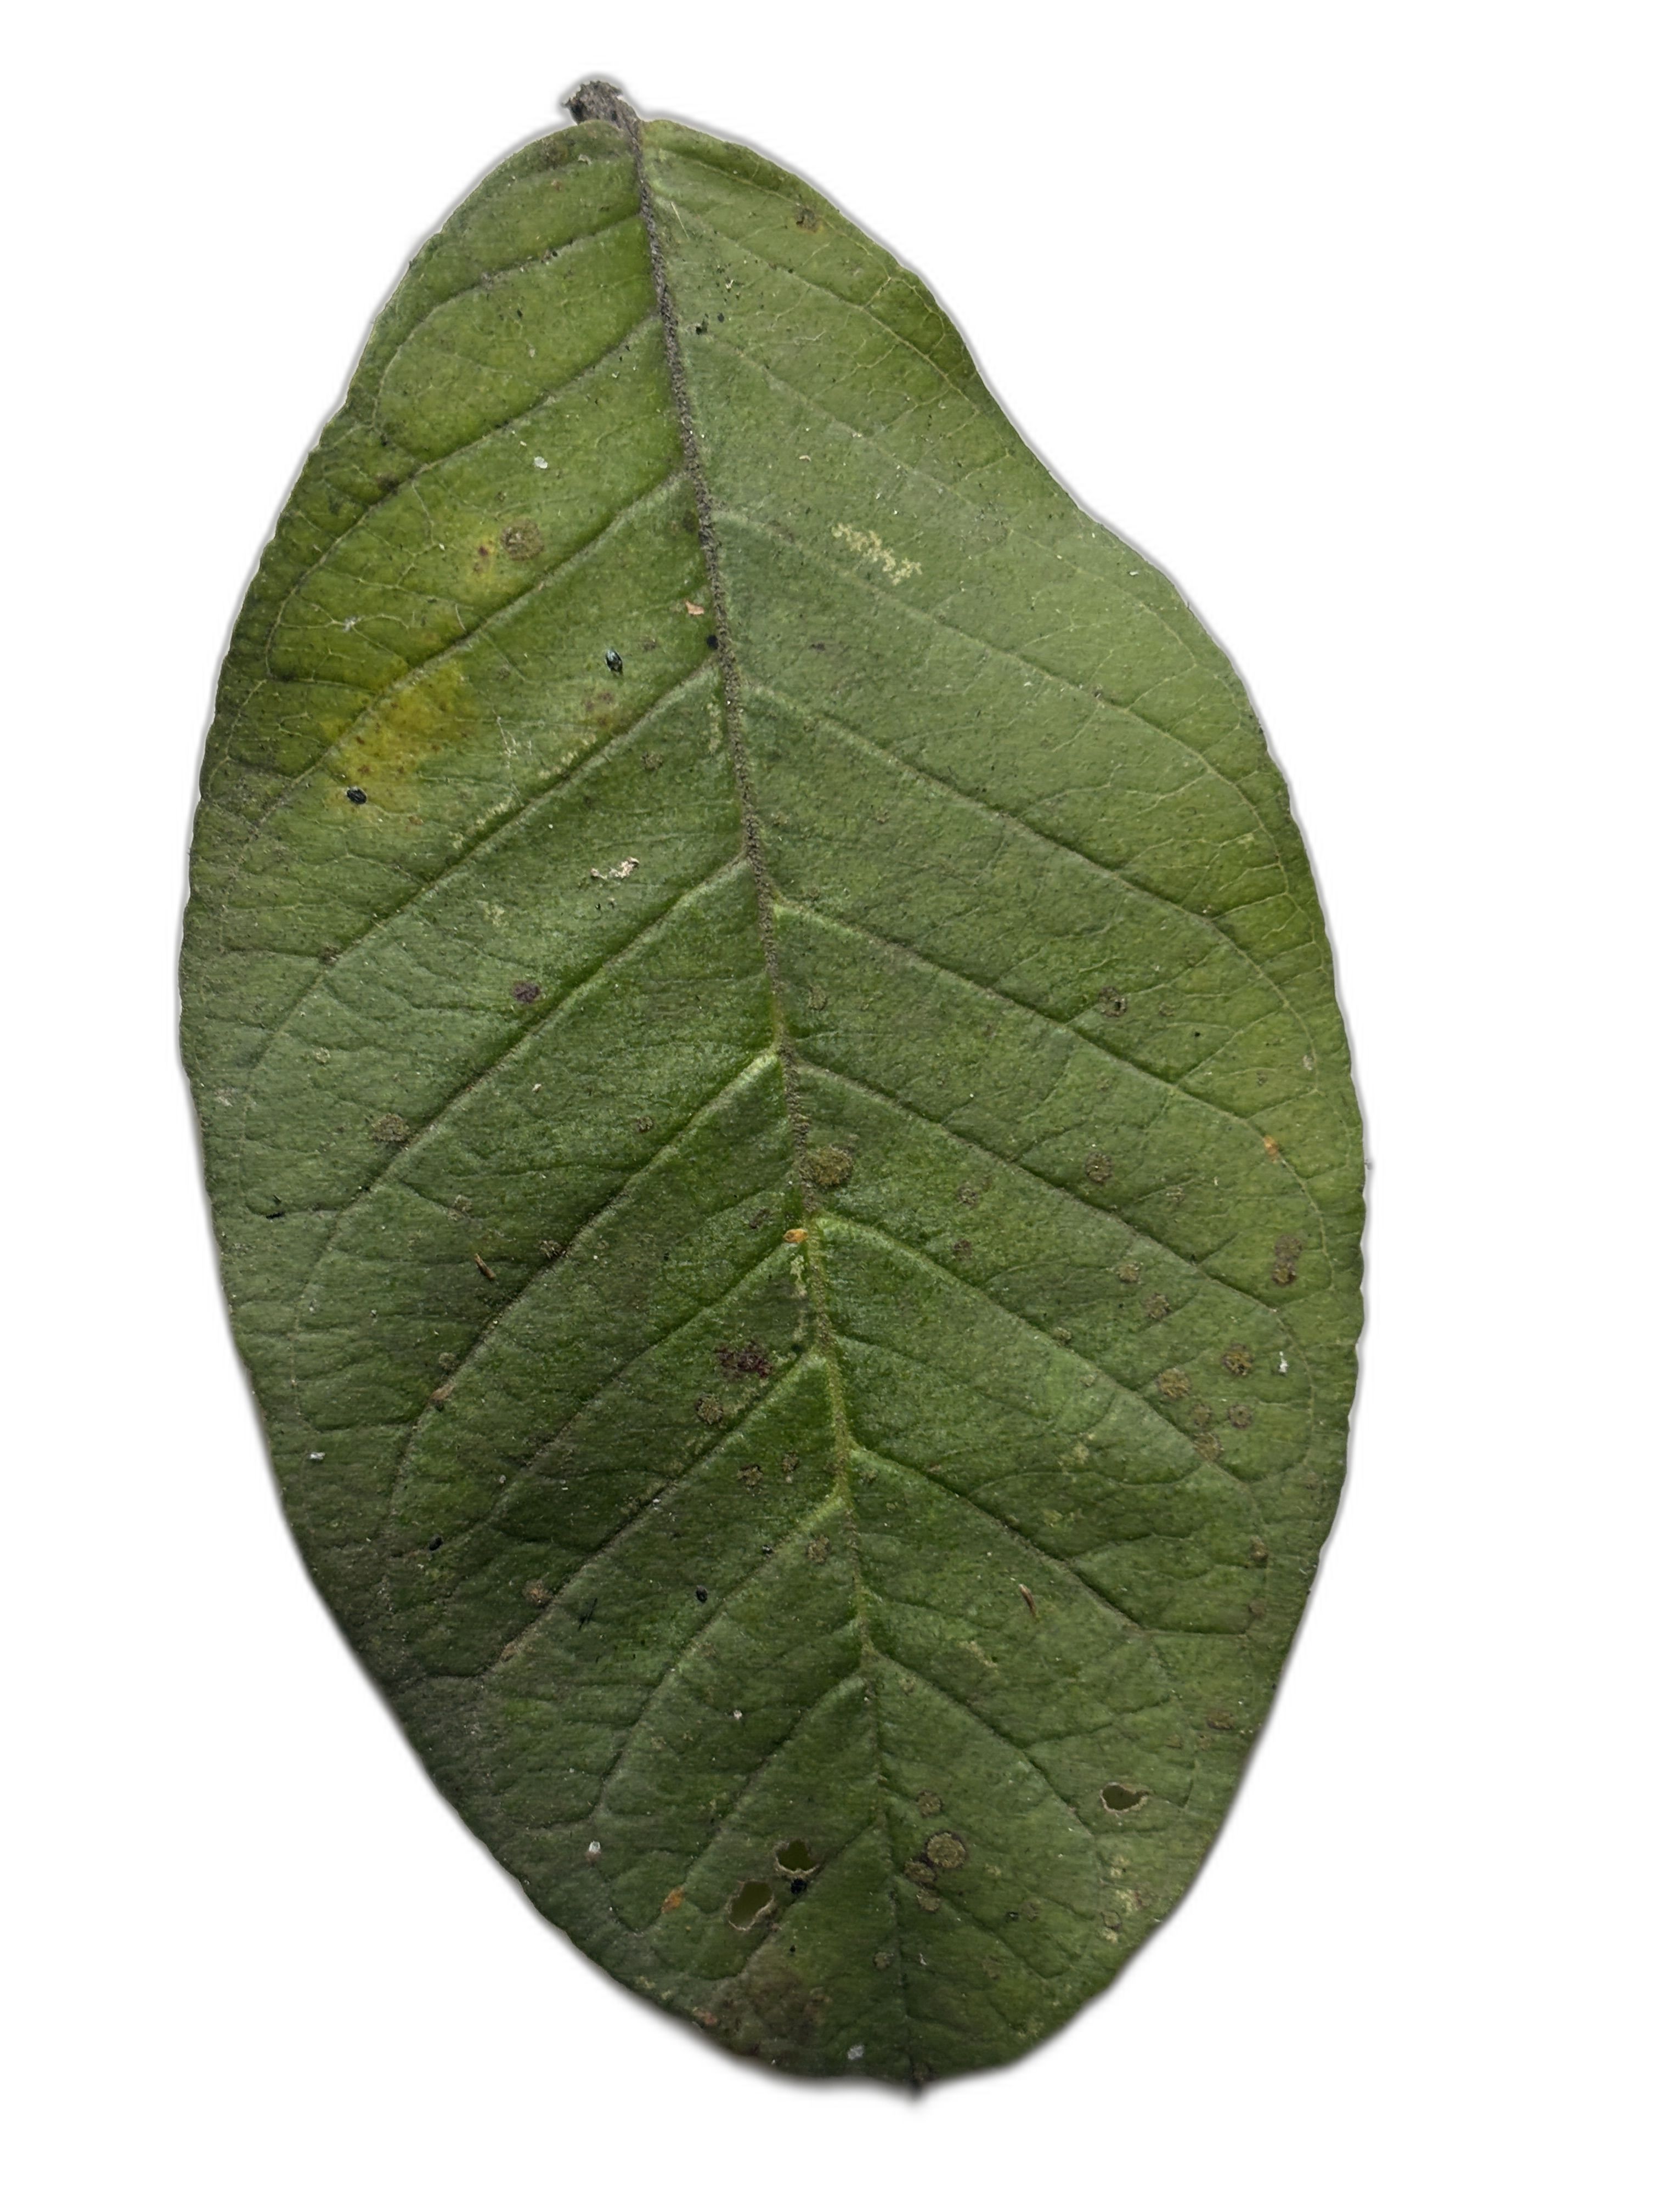
Plant part: leaf
Disease: Healthy